History of the Los Angeles Kings

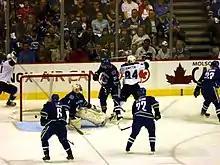
Kings score a goal against the Vancouver Canucks in the first round of the 2010 Stanley Cup playoffs.

On July 17, 2008, the Kings hired Terry Murray to become the 22nd head coach in franchise history. Shortly before the commencement of the 2008–09 season, on October 8, 2008, Dustin Brown was named the Kings' 15th captain in franchise history. Brown, at just 23 years of age, became both the youngest captain and the first American-born captain in Kings' history. Late into the season, in March 2009, Los Angeles acquired Justin Williams from the Carolina Hurricanes in exchange for Patrick O'Sullivan. While the 2008–09 Kings still finished last in the Pacific Division and 14th overall in the Western Conference, the 79 points they finished with was seen as an improvement, compared to their two previous seasons of 68 and 71 points, respectively.